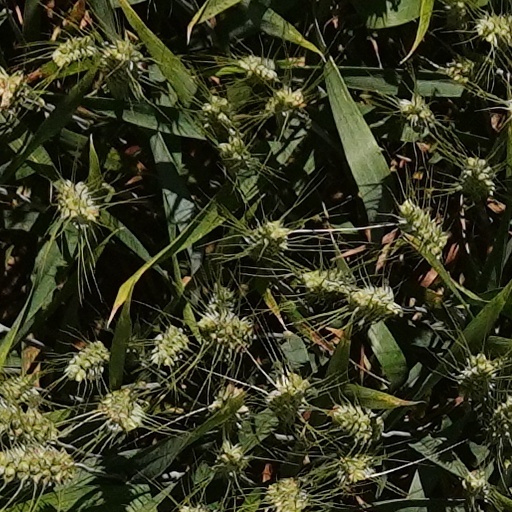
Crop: wheat